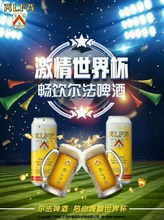
Label: metal